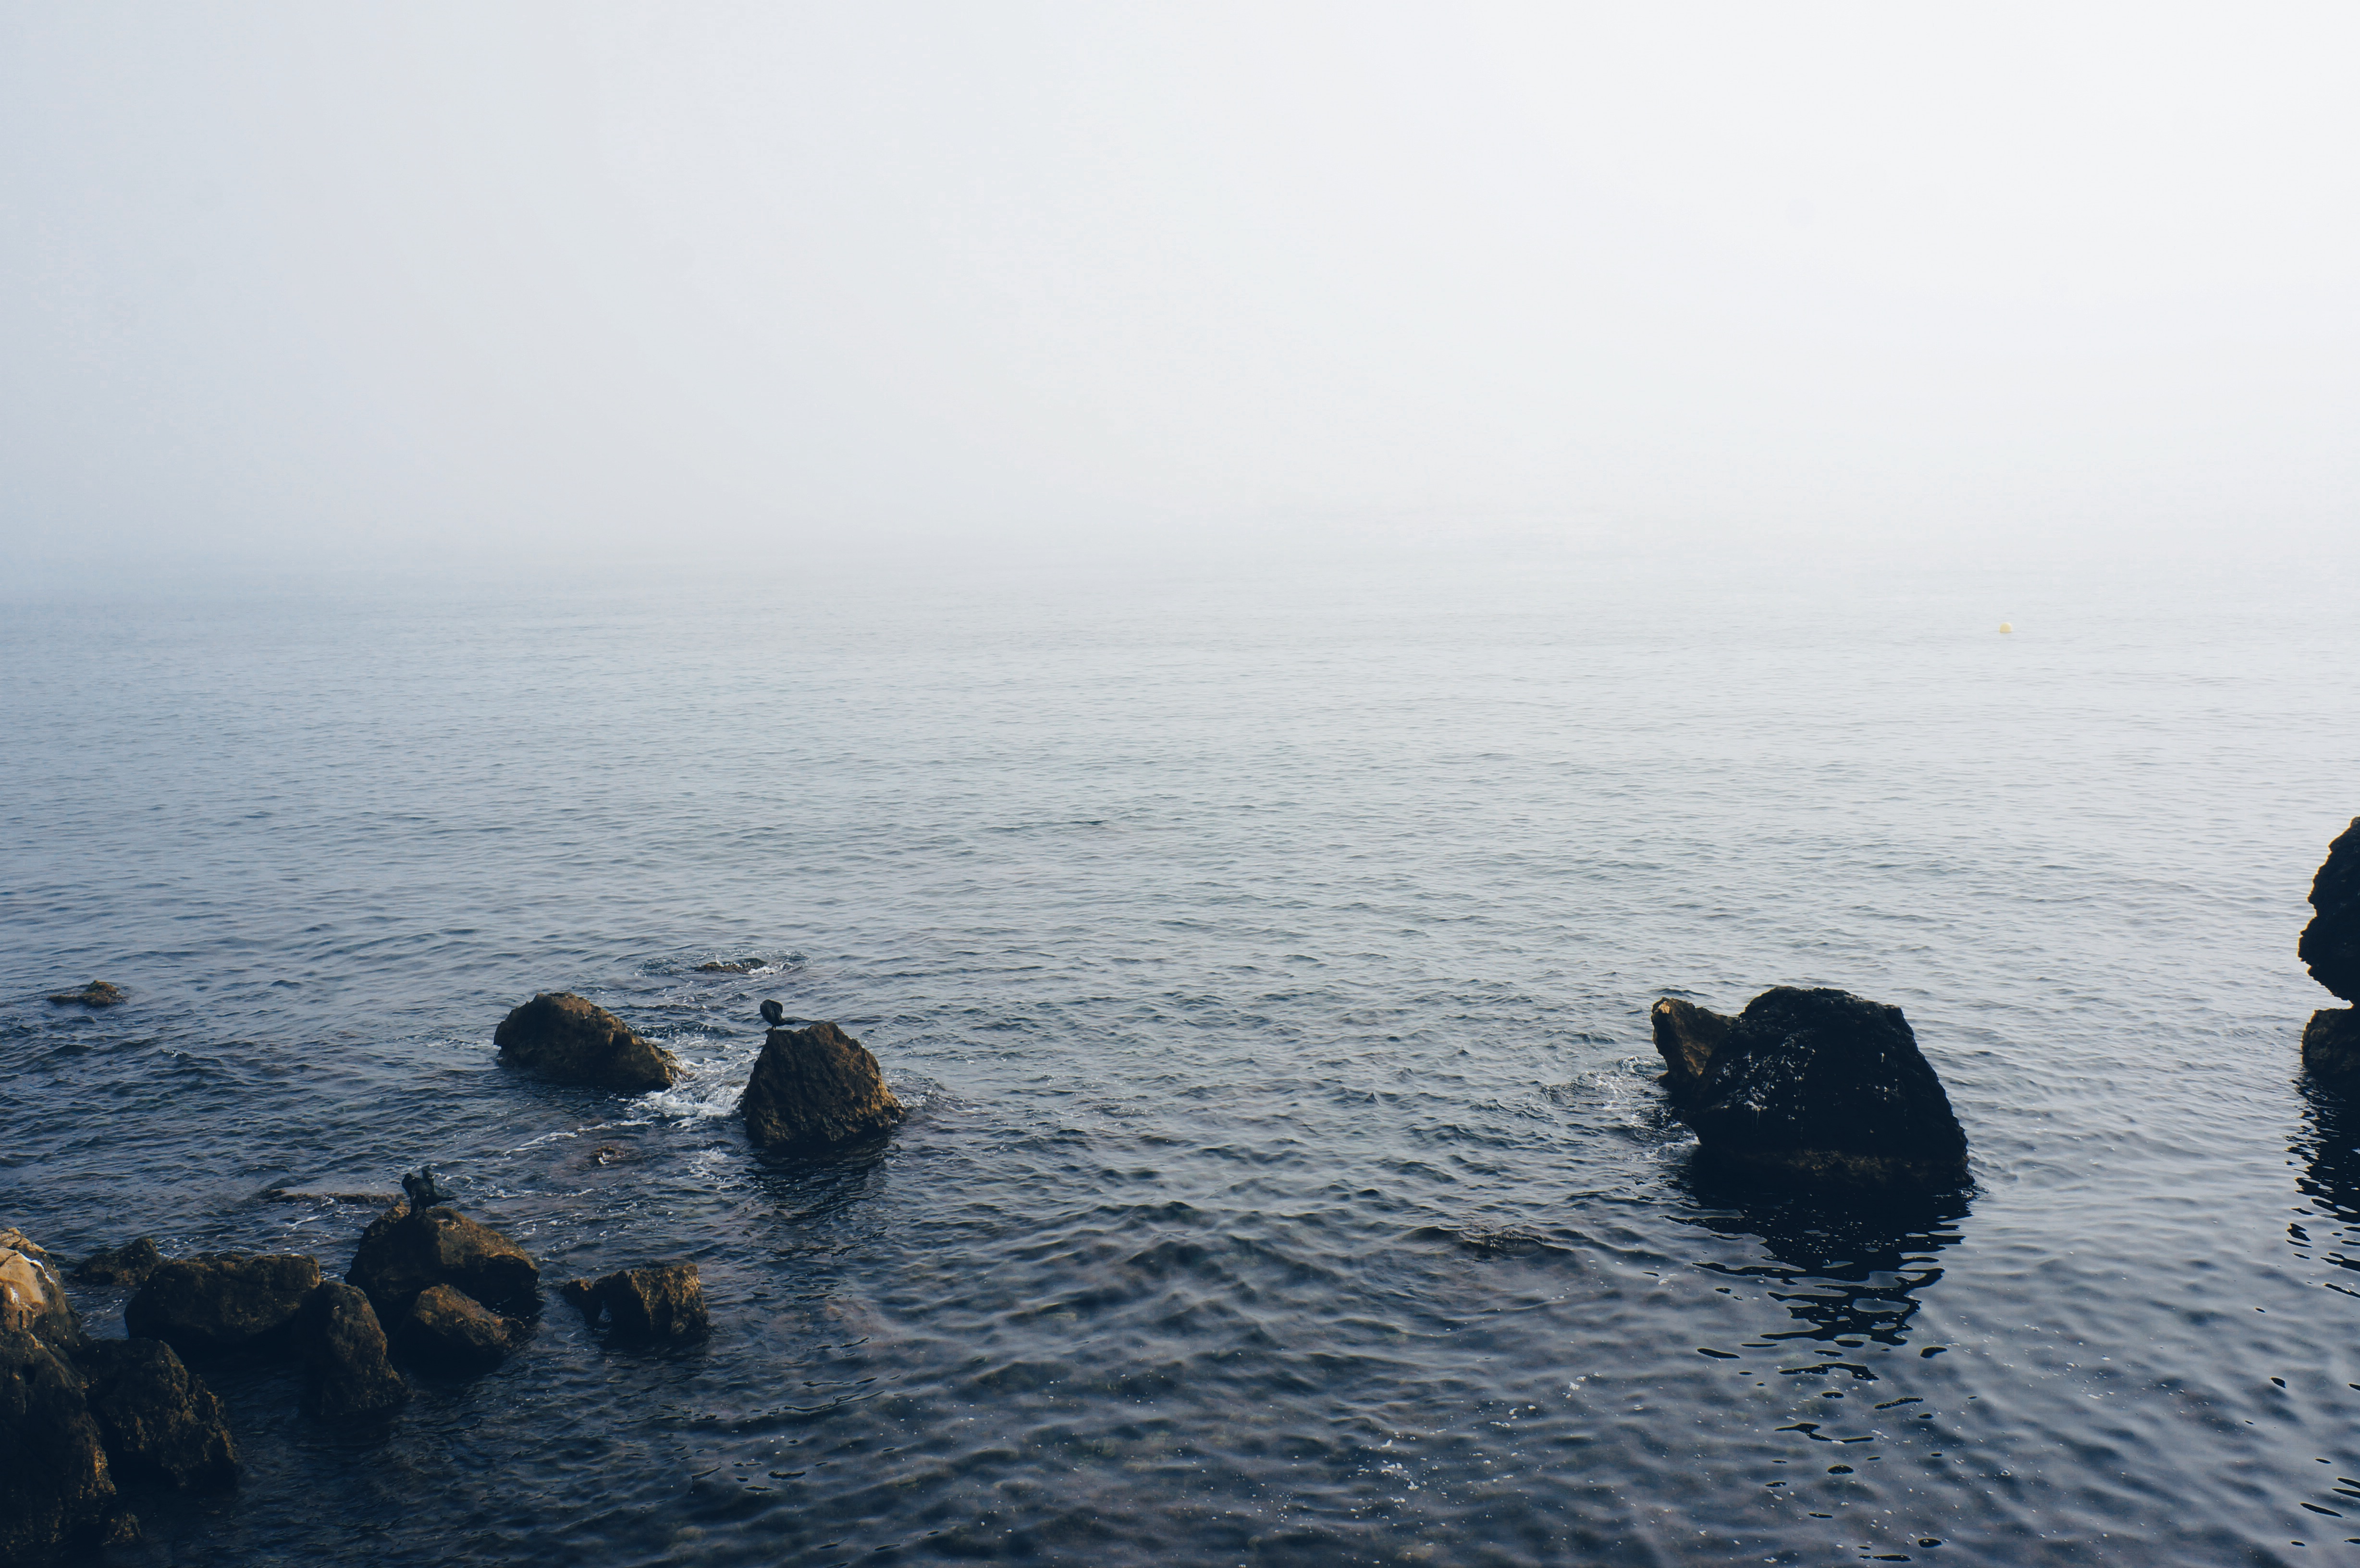
beach, sea, coast, water, rock, ocean, horizon, morning, shore, wave, coastal, cliff, bay, arctic, terrain, body of water, atmospheric phenomenon